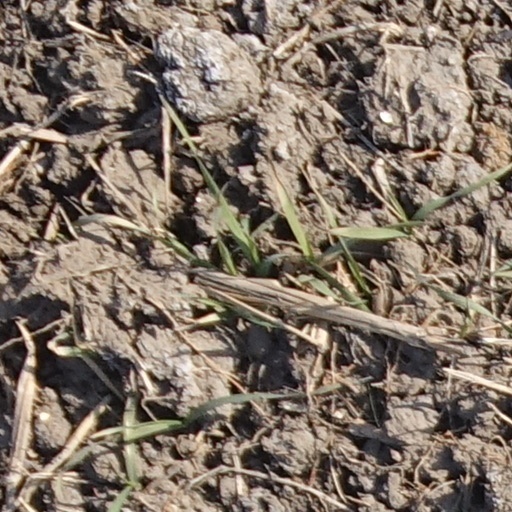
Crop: wheat